Pat Cummins

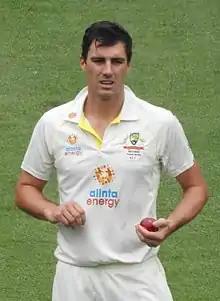
Cummins during the 2021–22 Ashes series

Patrick James Cummins (born 8 May 1993) is an Australian international cricketer who captains the Australia men's national cricket team in Test and One Day International cricket. Cummins is widely regarded as one of the greatest fast bowlers and one of the greatest bowling captains of all time. Cummins was a member of the Australian team that won the 2015 ICC Cricket World Cup, vice-captain of the 2021 ICC Men's T20 World Cup win, the winning captain of the 2021–23 ICC World Test Championship and the 2023 ICC Cricket World Cup, and captained the team to the 2023–2025 ICC World Test Championship final.